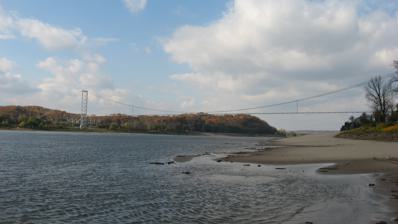
Building: Grand Tower Pipeline Bridge
Country: United States of America
Year built: 1955
Bridge in Grand Tower, Illinois Grand Tower Pipeline Bridge View of the bridge from the south Coordinates 37°38′31″N 89°31′03″W / 37.64194°N 89.51750°W / 37.64194; -89.51750 Carries Natural gas Crosses Mississippi River Locale Grand Tower, Illinois Maintained by Natural Gas Pipeline Company of America Characteristics Design Suspension bridge Longest span 2,161.5 feet (659 m) History Opened 1955 Location The Grand Tower Pipeline Bridge is a suspension bridge carrying a natural gas pipeline across the Mississippi River between Wittenberg, Missouri and Grand Tower, Illinois . Construction Although construction of a natural gas pipeline under the Mississippi River would have been cheaper, this option would have created great difficulty in handling any leaks and maintenance, so it was decided to construct a bridge to carry the gas pipeline. The bridge was the first pipeline suspension bridge to cross the Mississippi River. It was constructed for the Texas–Illinois Natural Gas Pipeline company for an estimated $3,800,000 in 1953 (equivalent to $34.6 million in 2023 ). It was the final piece in the construction of a natural gas pipeline transporting gas from Corpus Christi, Texas to Chicago , Illinois, and Detroit , Michigan, which carries 500 million cubic feet (14 × 10 ^ 6 m 3 ) of gas a day at a pressure of 850 pounds per square inch (5,900 kPa). Work began in September, 1953. The bridge features two 266-foot-tall (81 m) steel framework towers, one on each side of the river. Vertical steel suspender cables connect the twin 30-inch (76 cm) pipelines to the main suspension cables, at a height of 115 feet (35 m) above the river. During construction the 80-foot-long (24 m) pipes were stretched out across the river where welders connected them together. Each pipe weighs 5 tons and it took 72 pipes to span the river, adding to around 360 tons of dead weight. The abutments to support this weight go to the bedrock, 50 feet (15 m) deep on the Illinois side and 154 feet (47 m) on the Missouri side. The site at Grand Tower/Wittenberg was chosen because the river is narrow and deep there, and the limestone bedrock could be easily reached. See also List of crossings of the Upper Mississippi River References